Tropical Storm Hermine (2010)

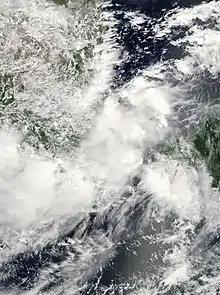
Tropical Depression Eleven-E over Central Mexico on September 4

Heavy impact was reported in southern Mexico, and several rivers overflowed their banks in the coast Oaxaca and thus a red (high) alert was issued. A total of 50,000 people were affected from the depression in Mexico. At least 46 people are known to have been killed throughout Oaxaca.